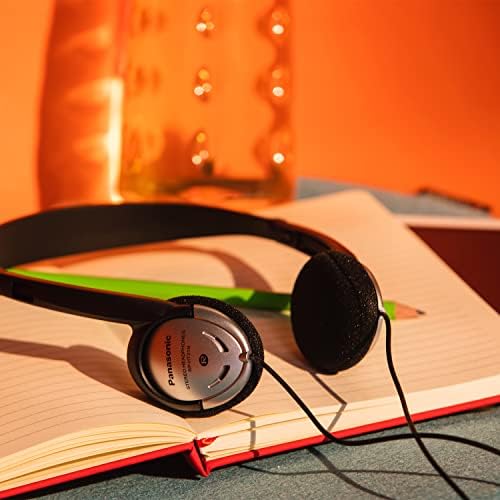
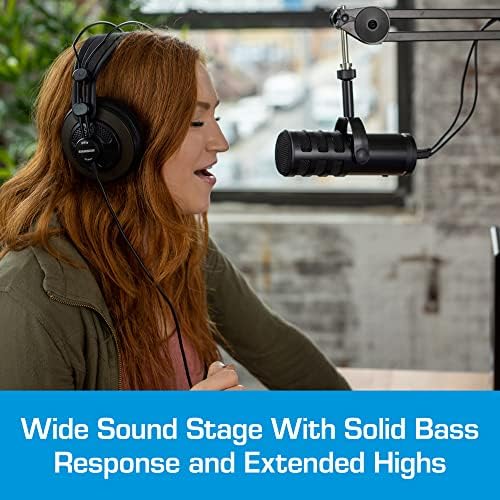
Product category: headphones
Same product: no